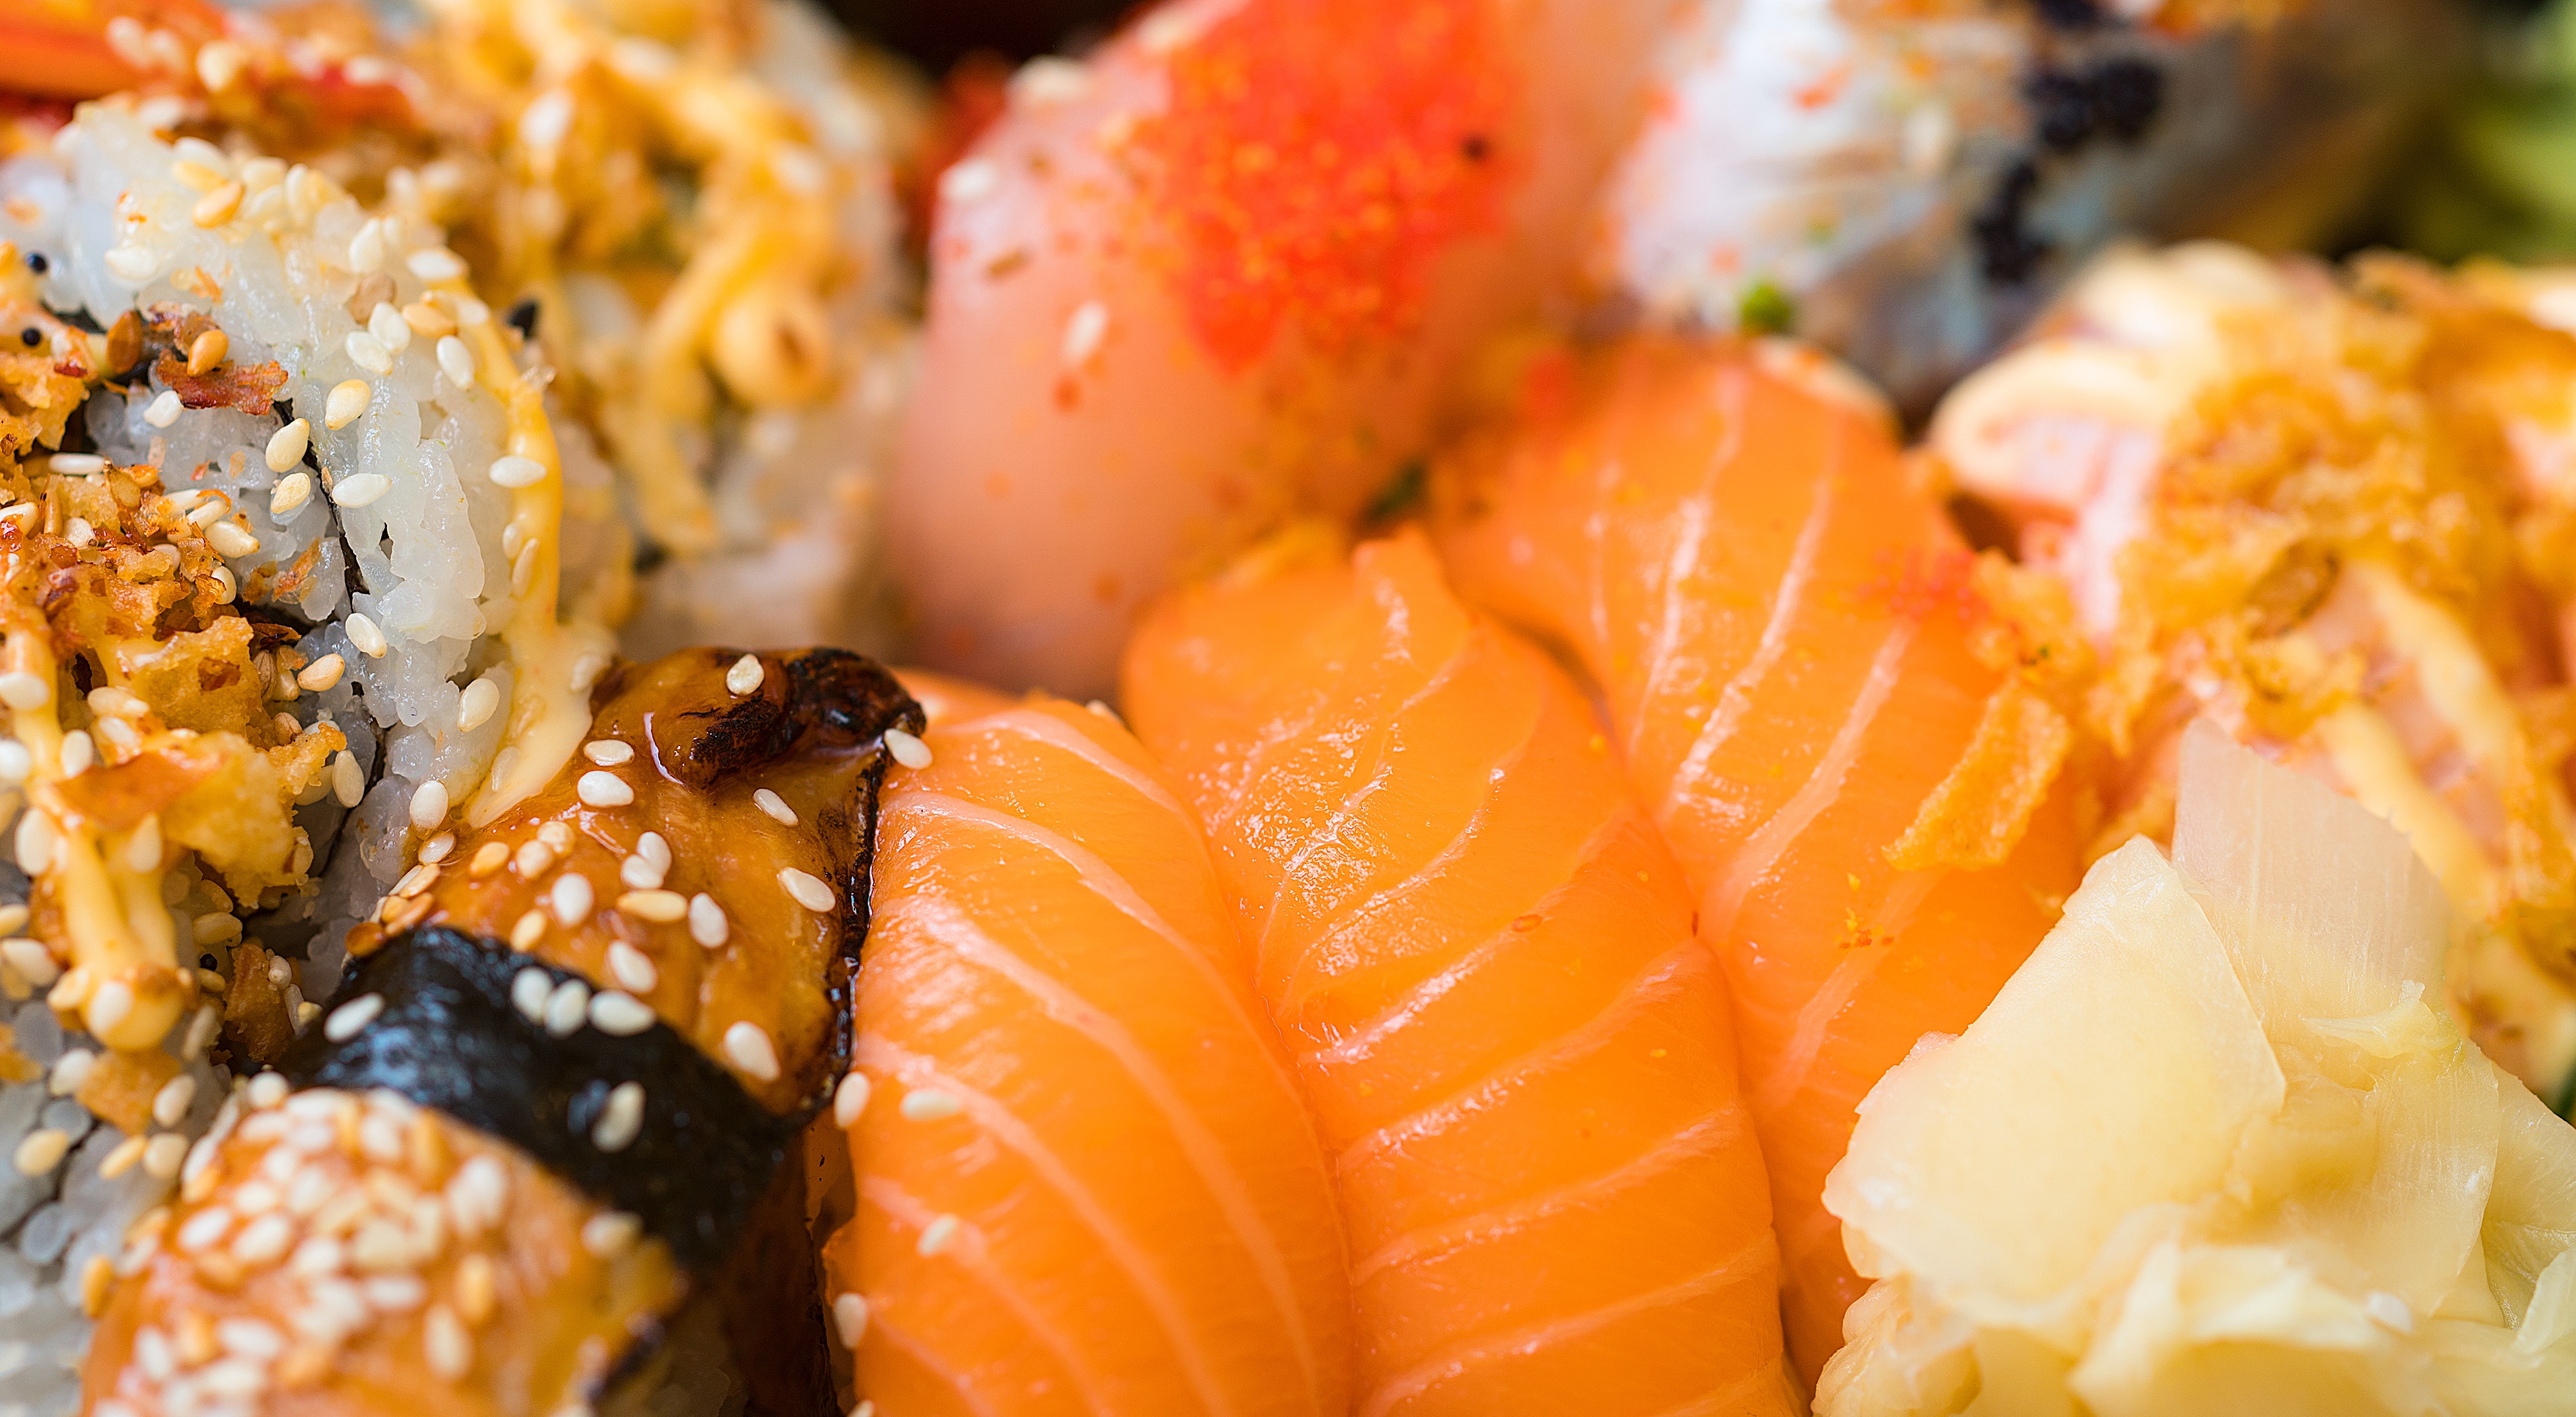
white, asian, orange, dish, meal, food, produce, vegetable, plate, seafood, set, fish, pink, japan, gourmet, healthy, eat, california, cuisine, delicious, rice, asian food, sushi, japanese, roll, diversity, culture, salmon, platter, tradition, maki, ginger, away, diet, traditional, assortment, take, variation, choices, tuna, take away, hors d oeuvre, japanese cuisine